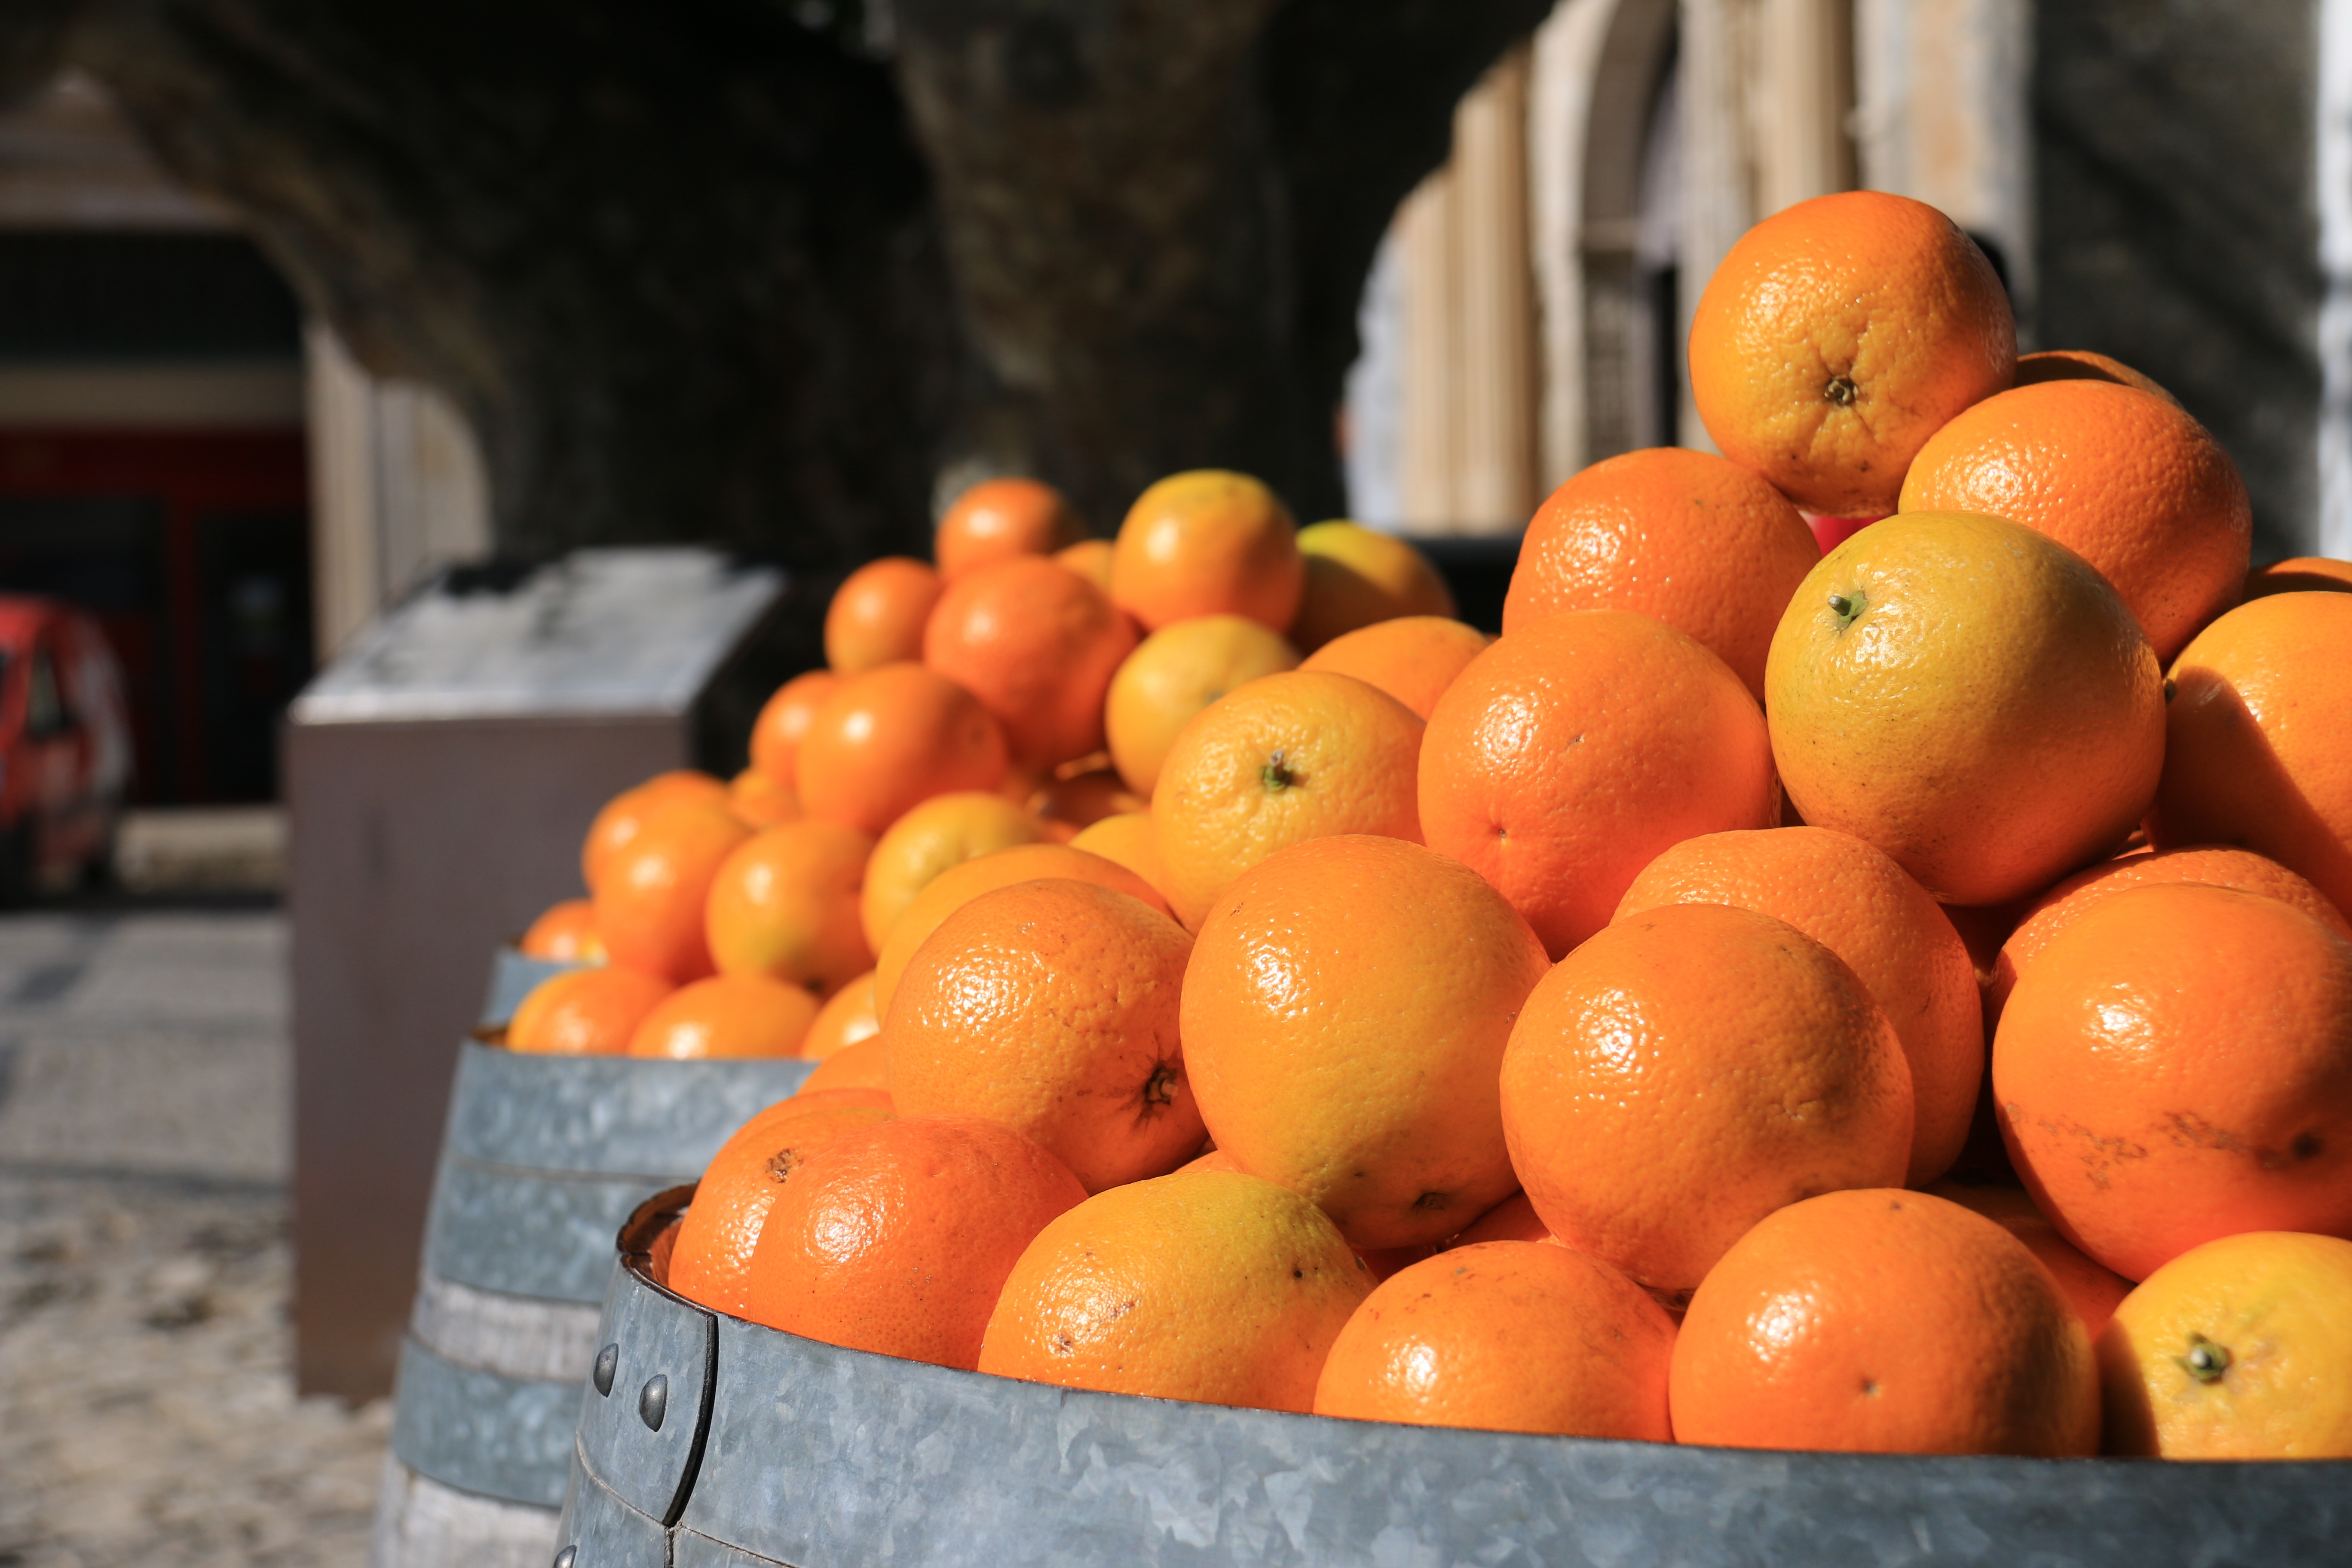
plant, fruit, flower, orange, food, produce, shell, oranges, persimmon, diospyros, citrus, flowering plant, citrus fruit, vitamin c, citric, orange bahia, land plant